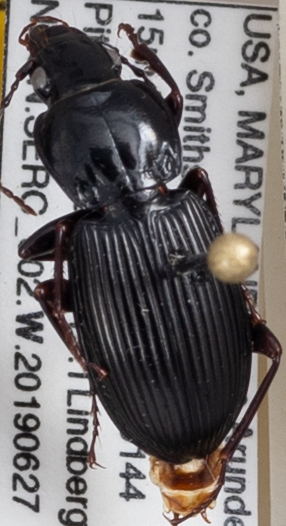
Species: Pterostichus stygicus
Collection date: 2019-06-27
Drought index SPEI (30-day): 0.29
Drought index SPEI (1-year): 2.09
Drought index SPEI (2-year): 2.09